Bellegarde-Sainte-Marie

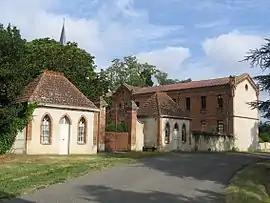
The old entrance to the abbey in Bellegarde-Sainte-Marie

Bellegarde-Sainte-Marie is a commune in the Haute-Garonne department in southwestern France.